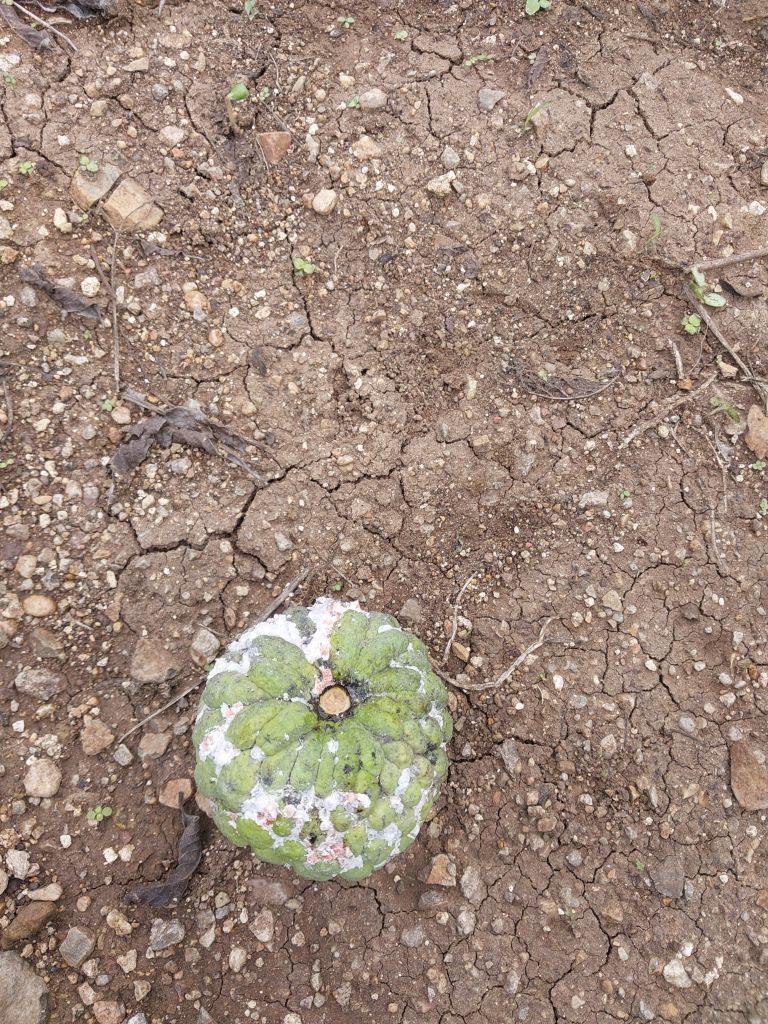
Disease label: Mealy Bug